Hōrō no utahime

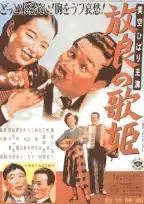
Japanese movie poster

is a 1955 black-and-white Japanese film directed by Tetsuo Ichikawa.